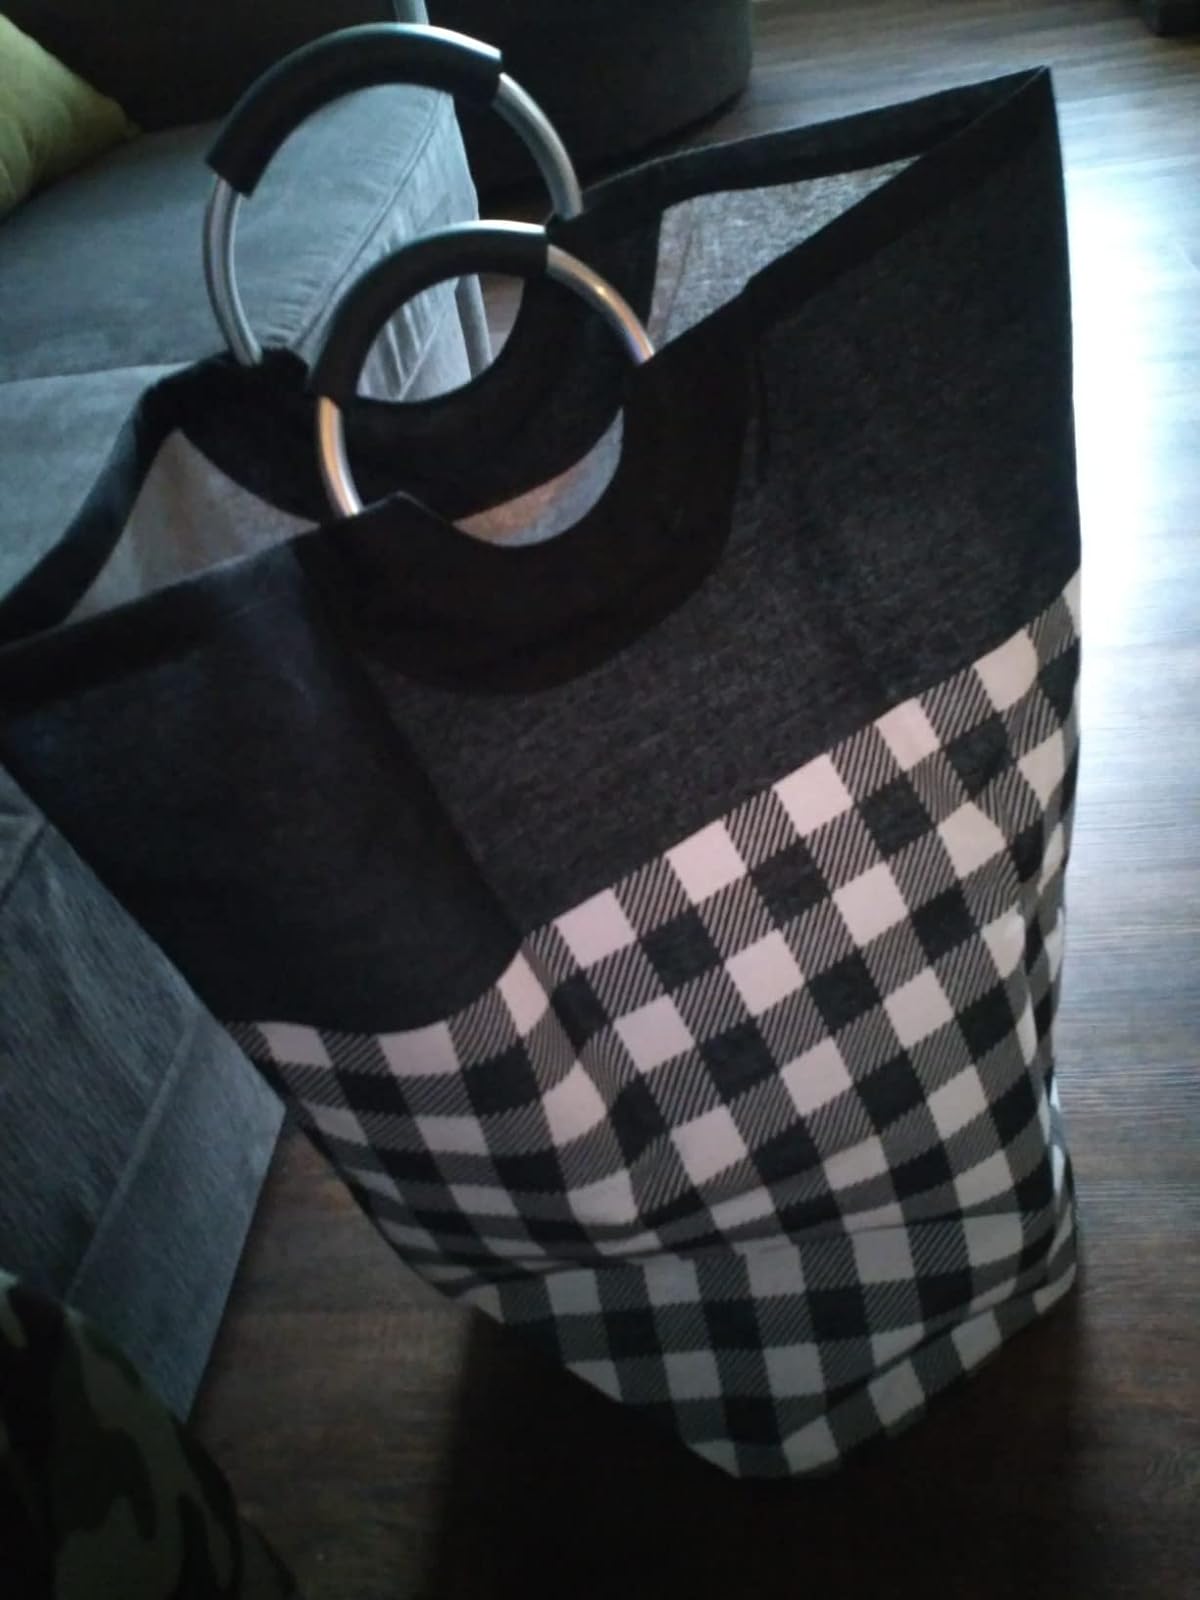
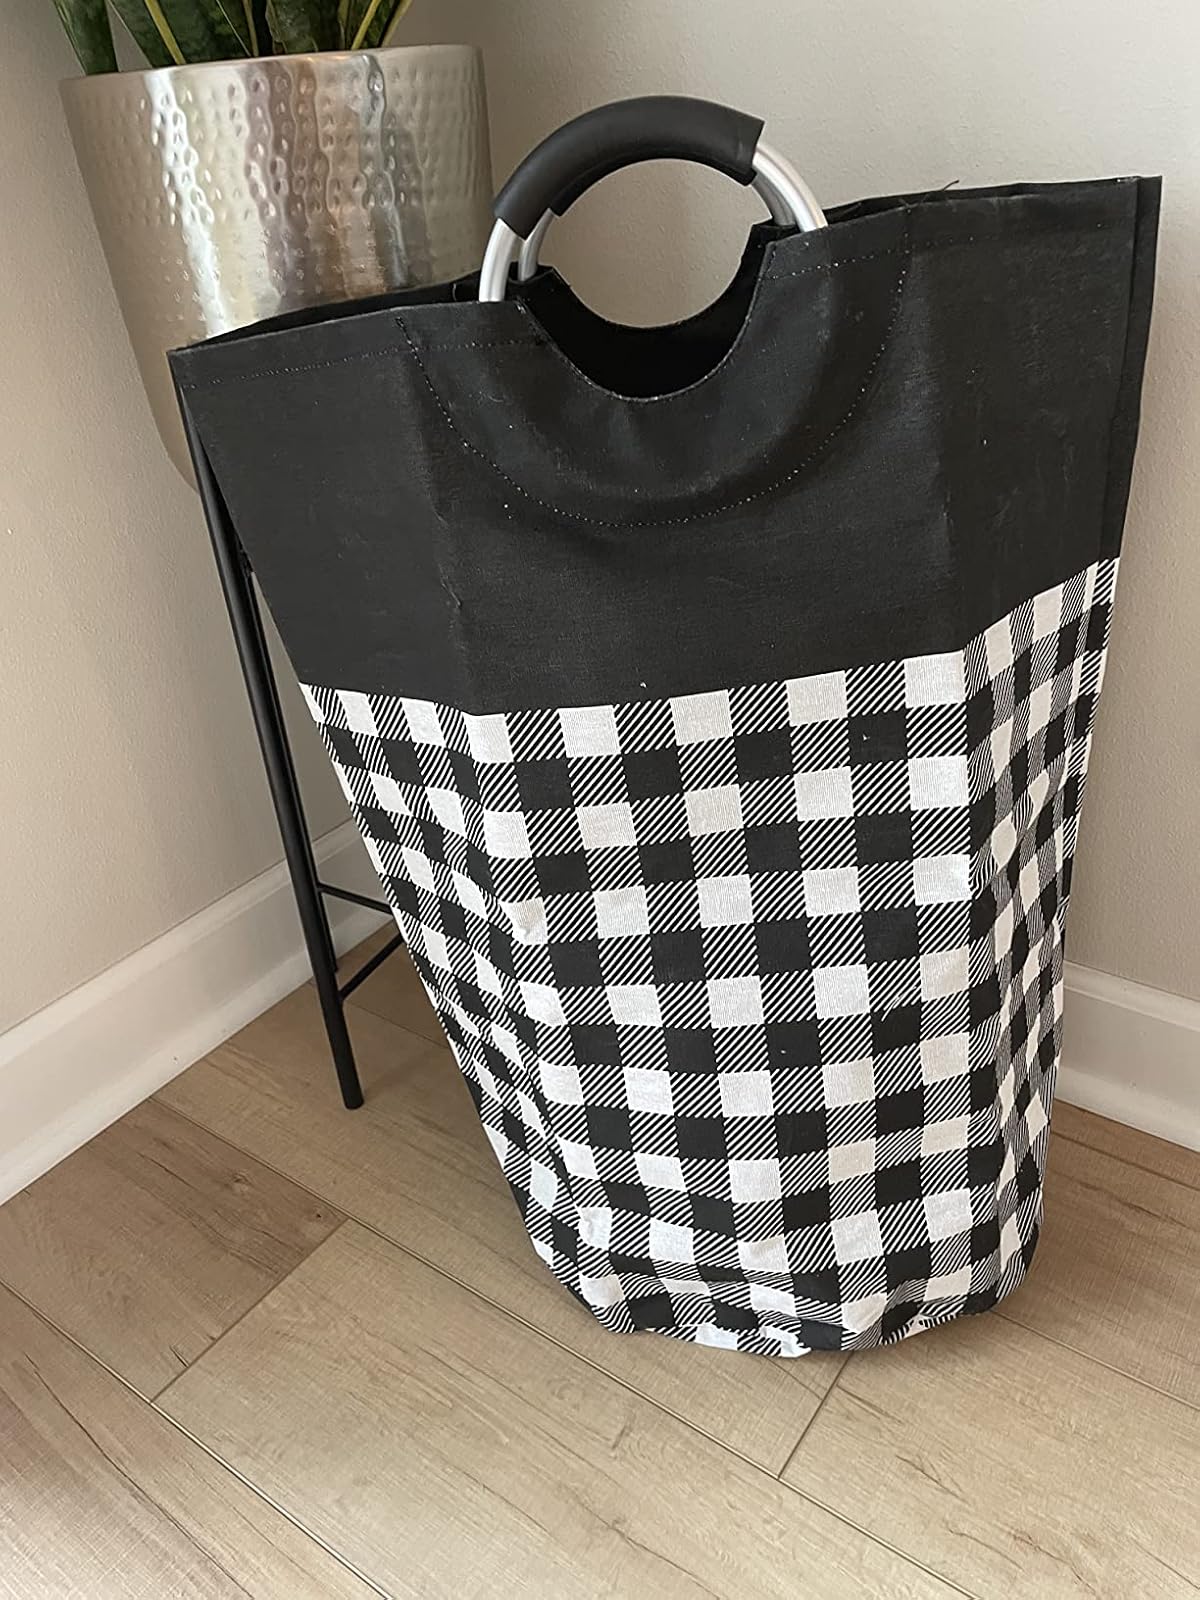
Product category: items_hamper
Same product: yes